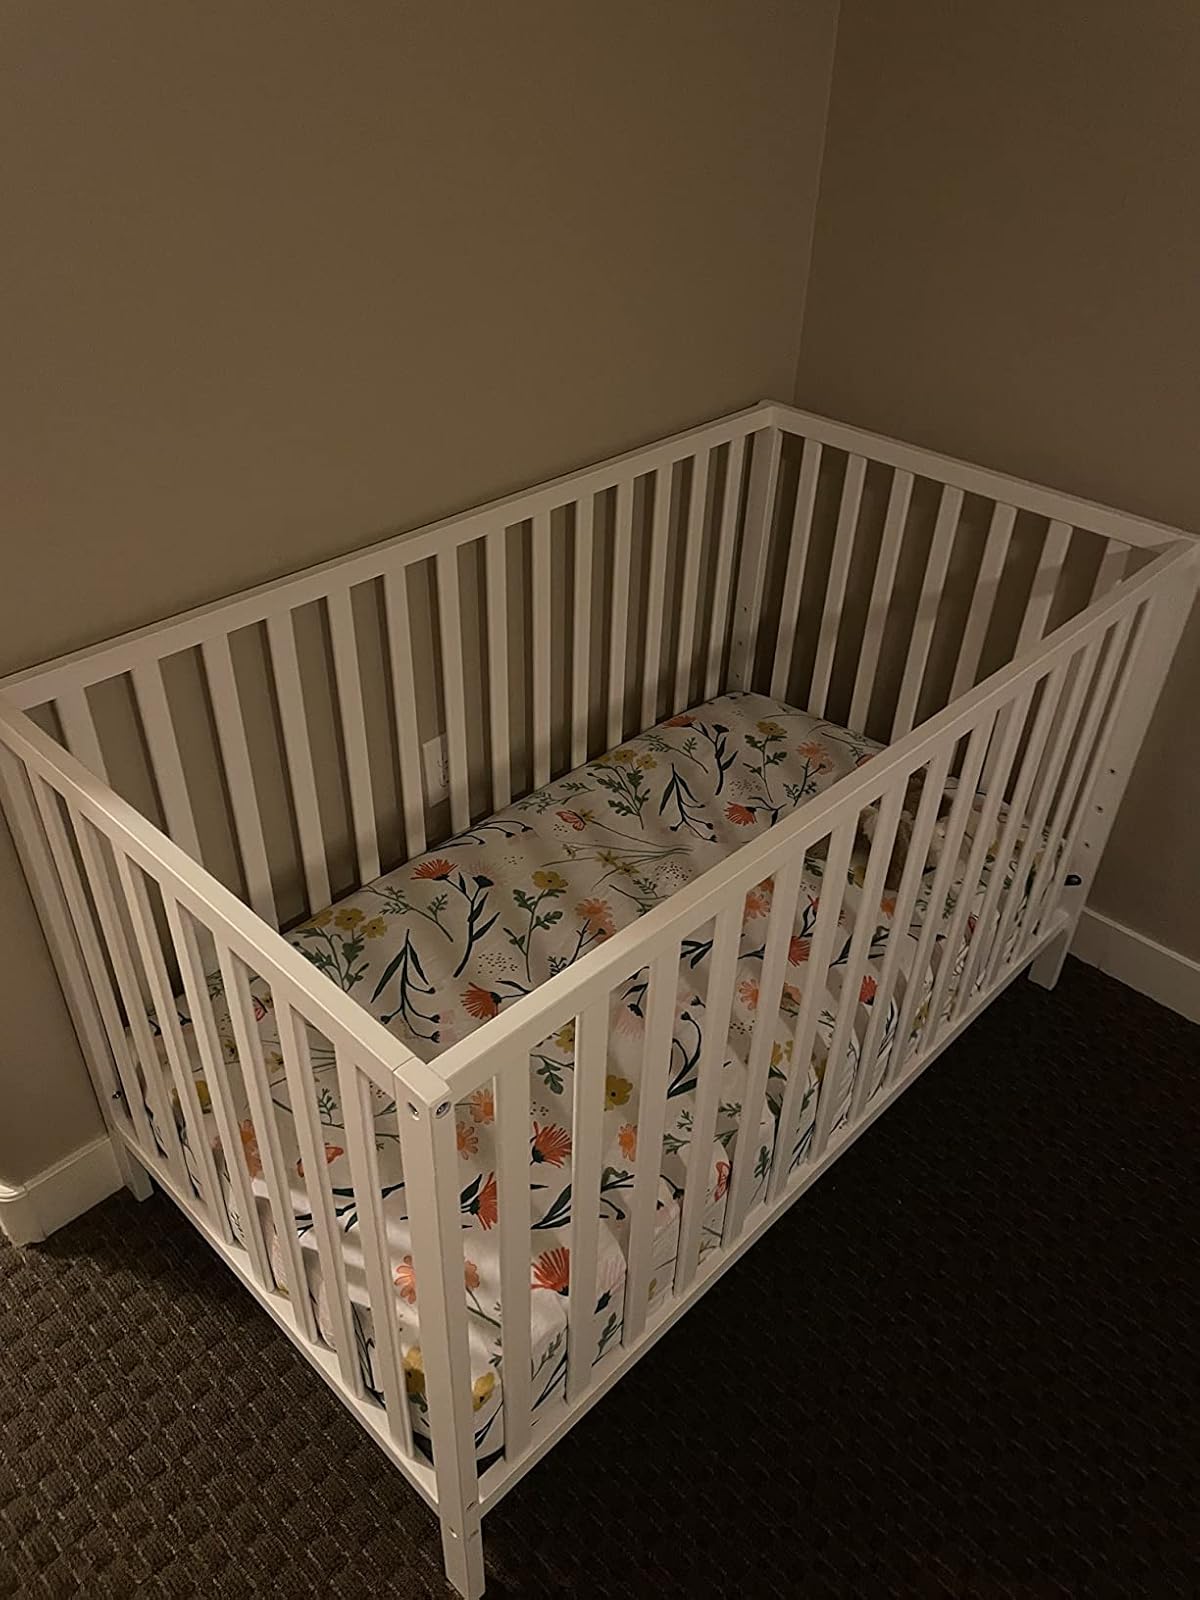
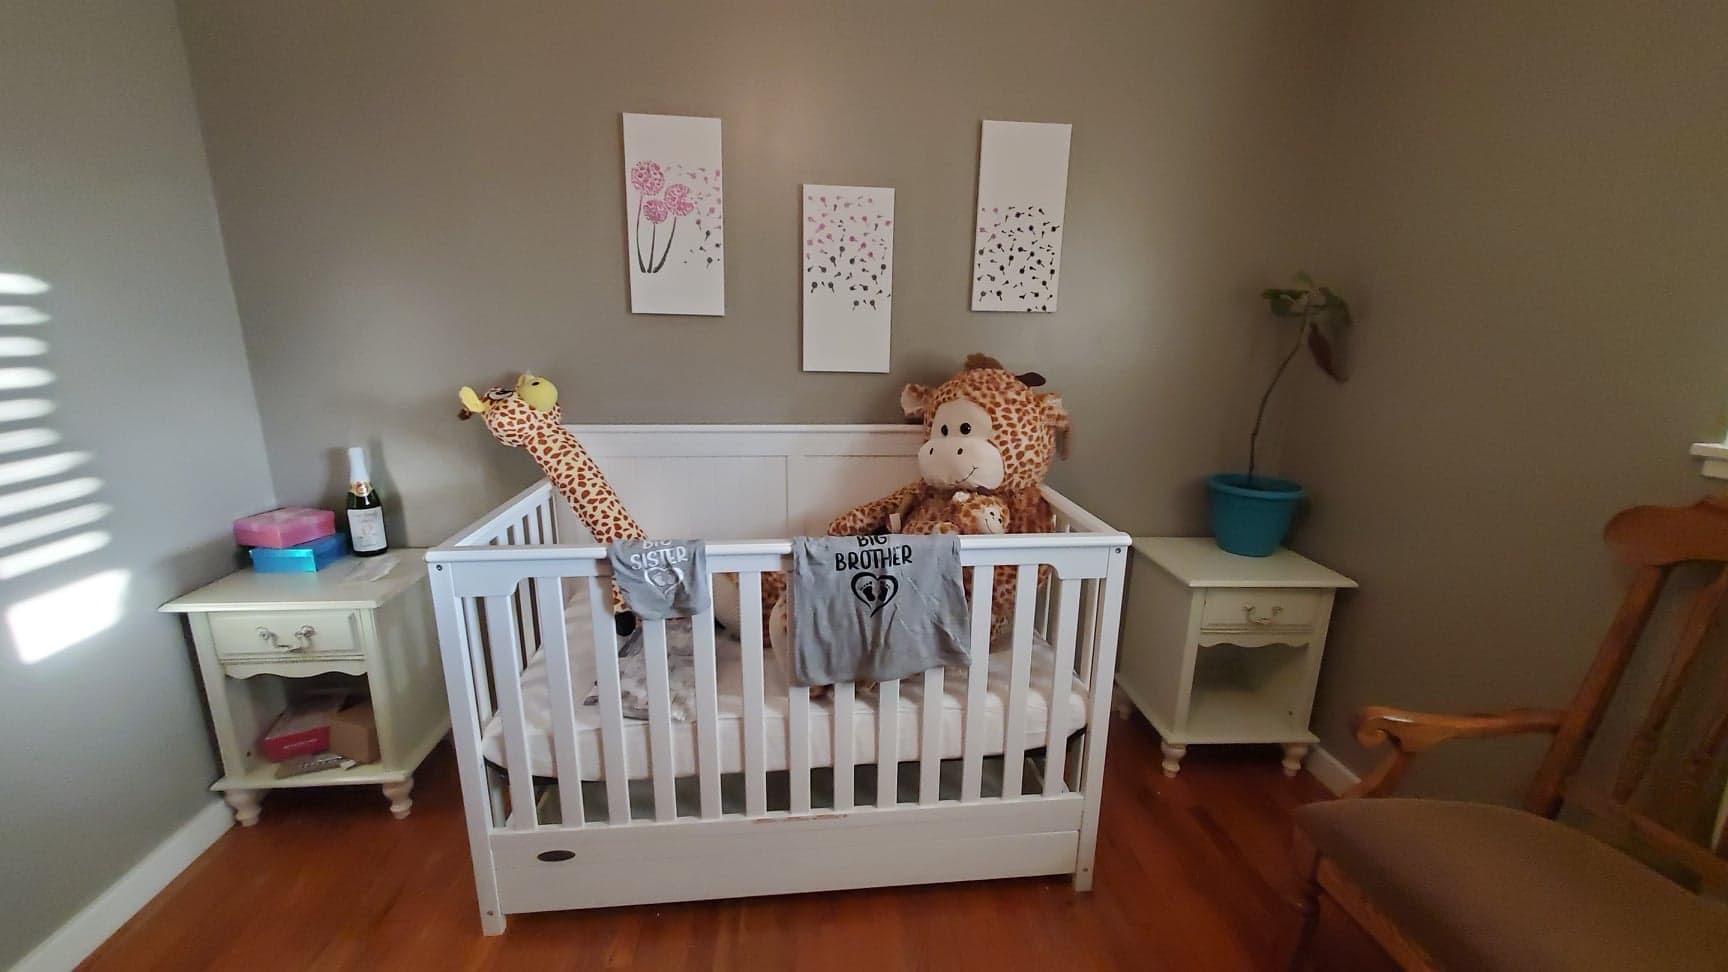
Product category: products_crib
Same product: no